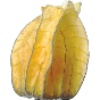
Label: physalis_with_husk